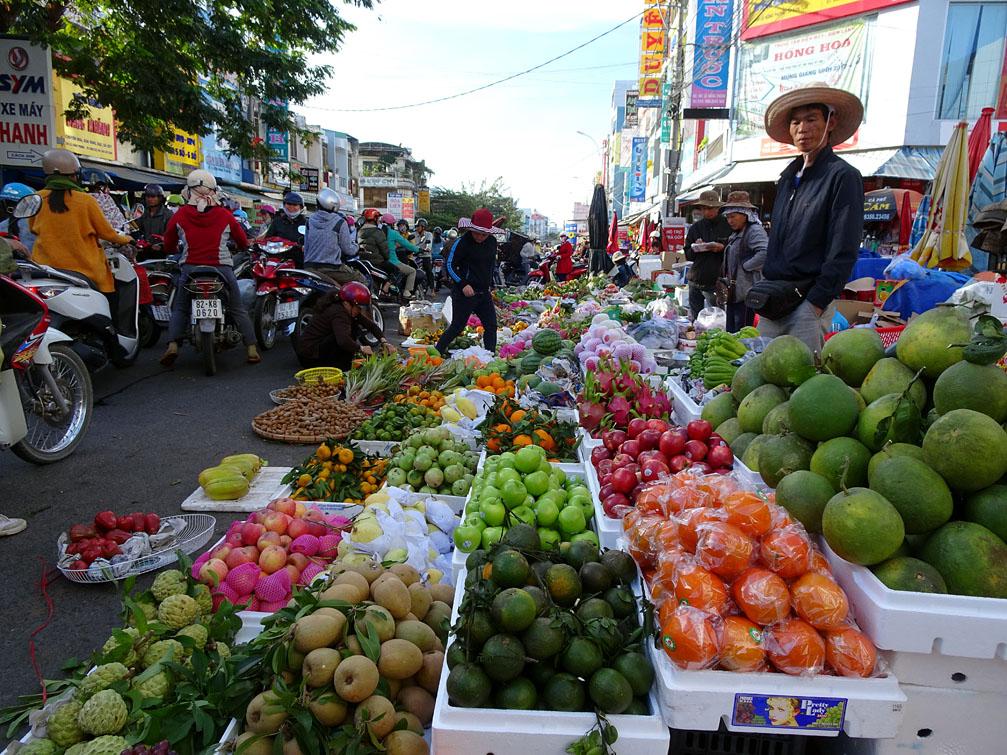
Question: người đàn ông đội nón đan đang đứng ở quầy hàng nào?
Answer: đang đứng ở quầy hoa quả